Answer in natural language. Considering the relative positions, is Doorway above or below abstract rectangle frame on wall? Choose between the following options: above or below
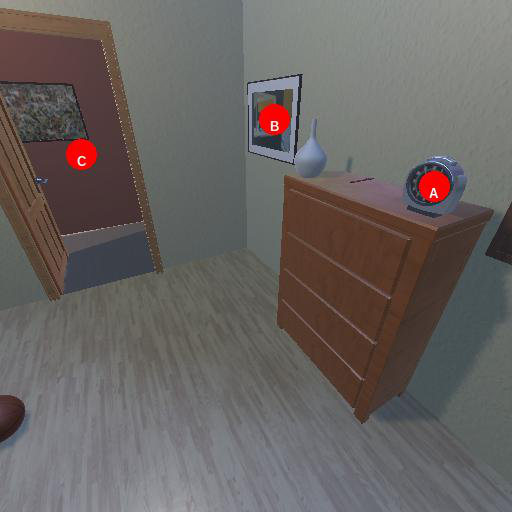
<answer>below</answer>